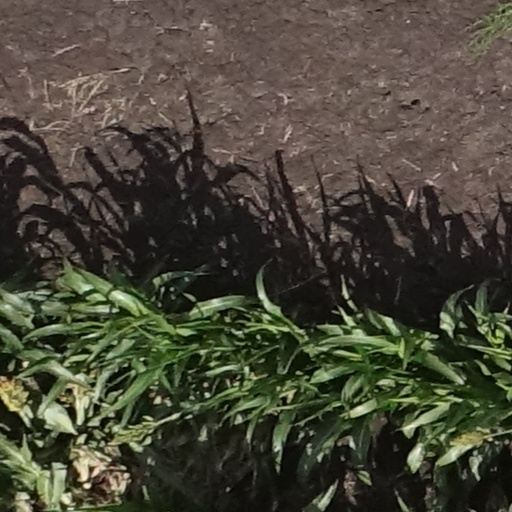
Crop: sorghum